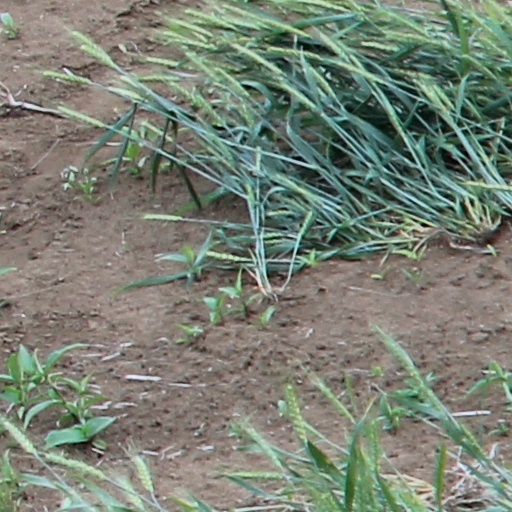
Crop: wheat